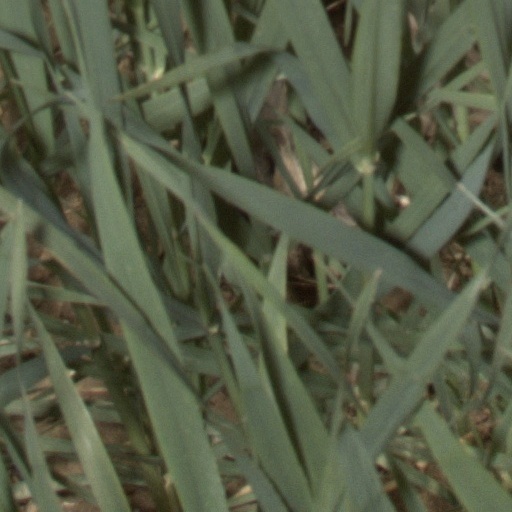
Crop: wheat